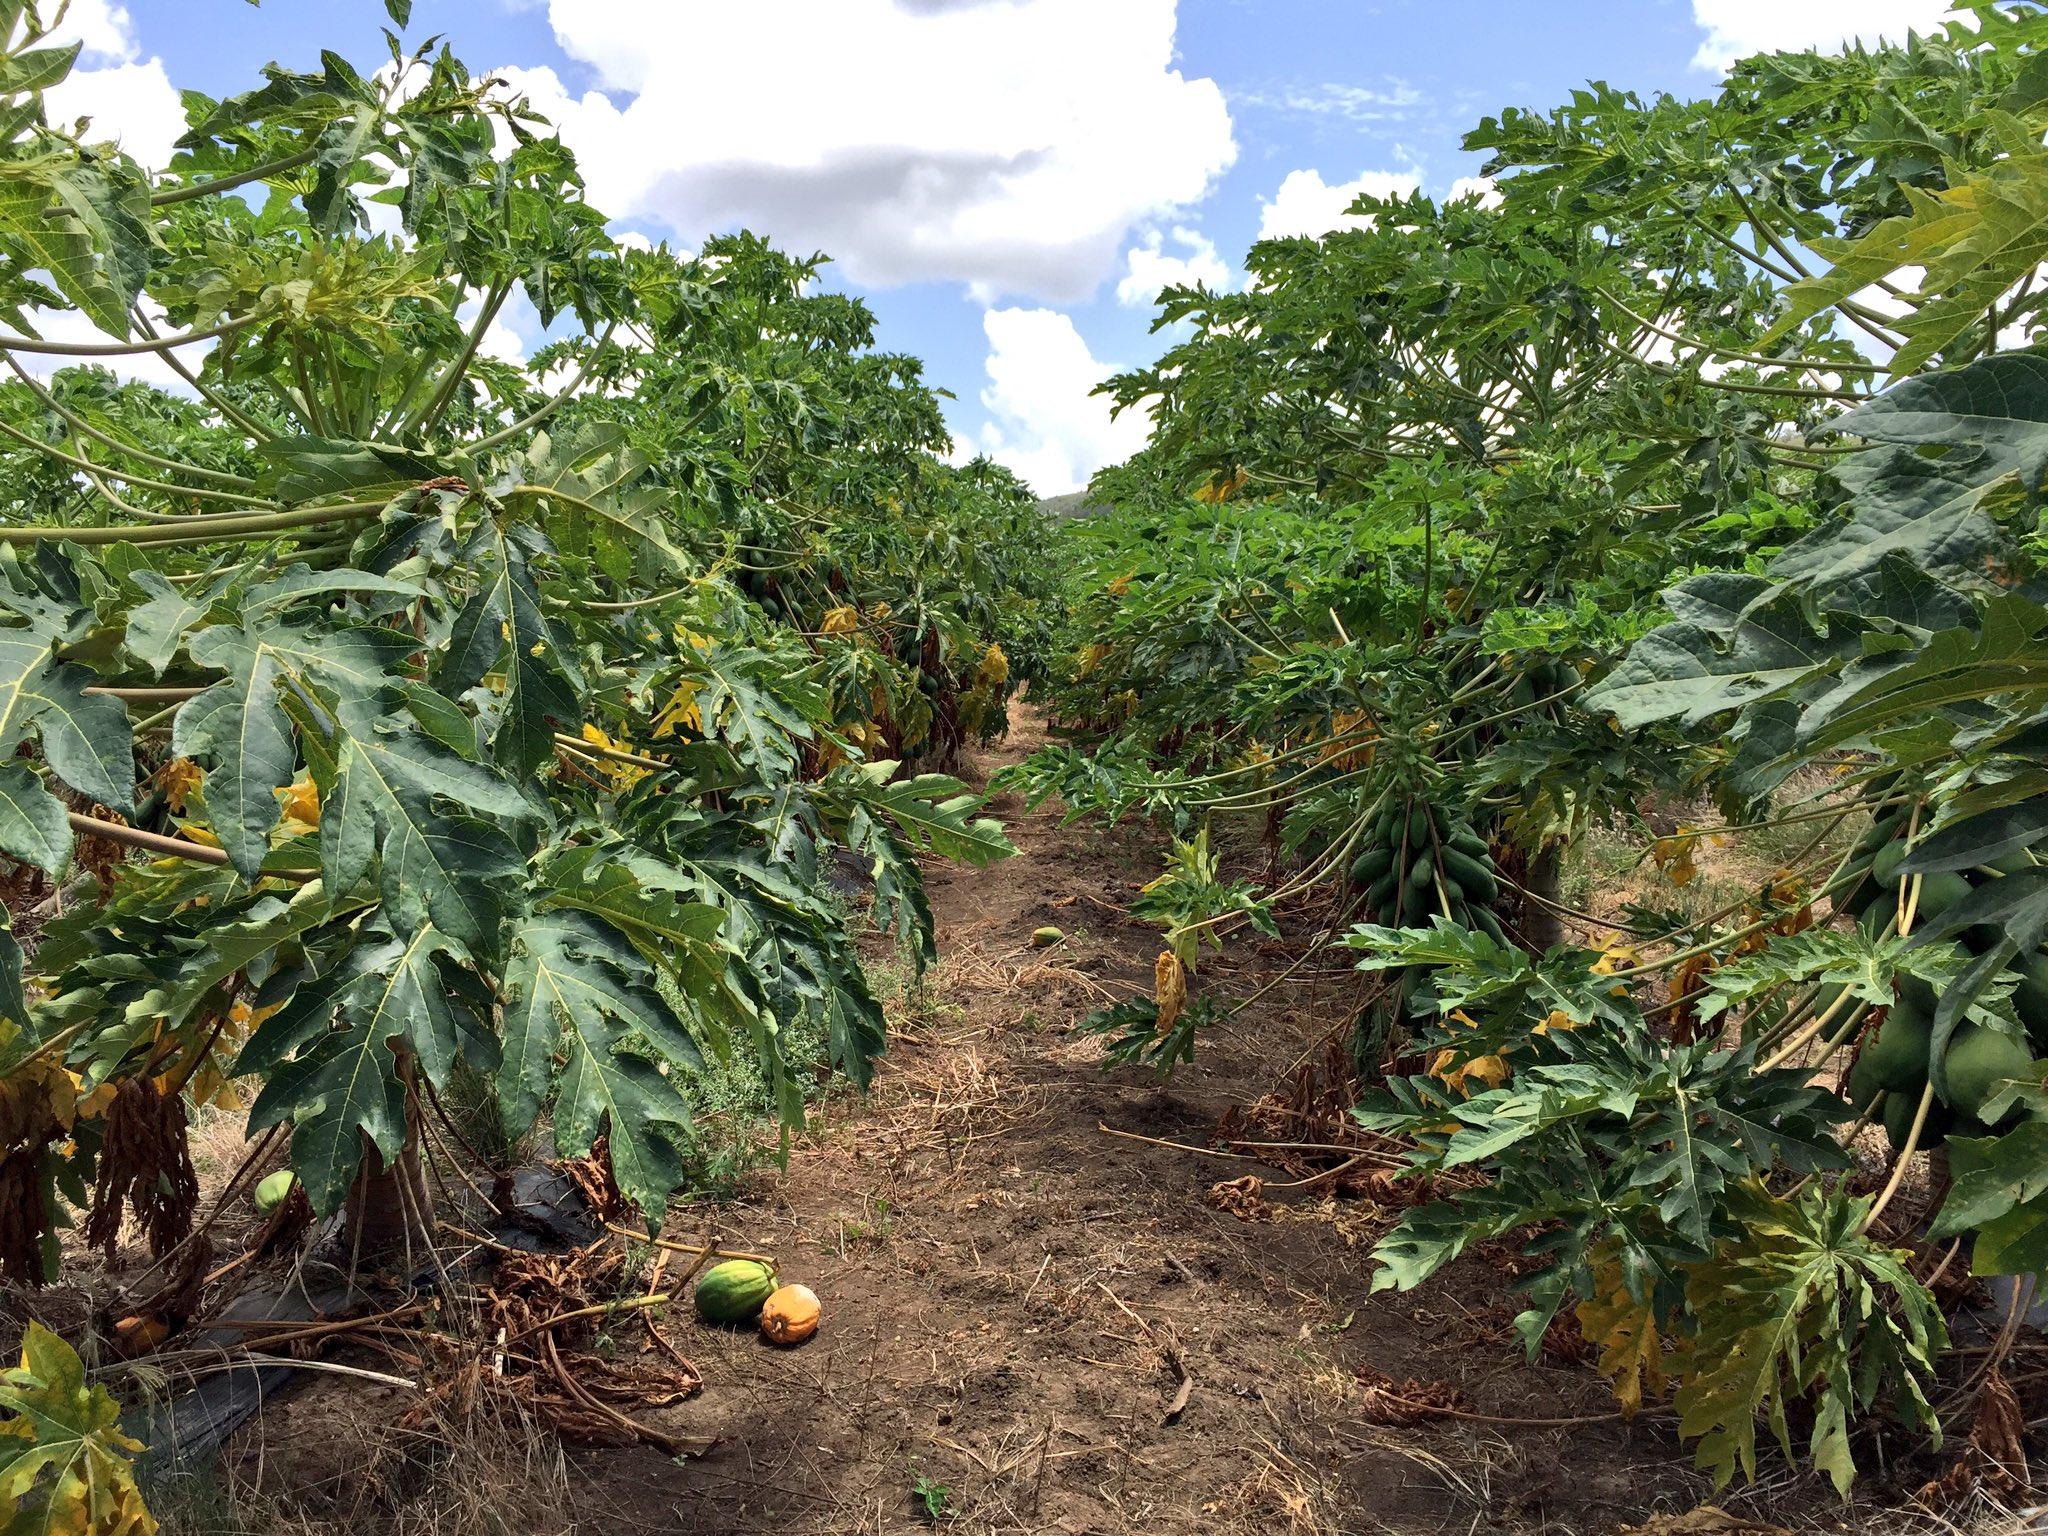
Shamba lililojaa miti ya mipapai, ambapo mingine ikiwa imebeba mapapai mabichi, huku mingine ikiwa tayari imebeba mapapai yaliyoiva tayari kwa kuvunwa na tayari kwaajili ya kuliwa.